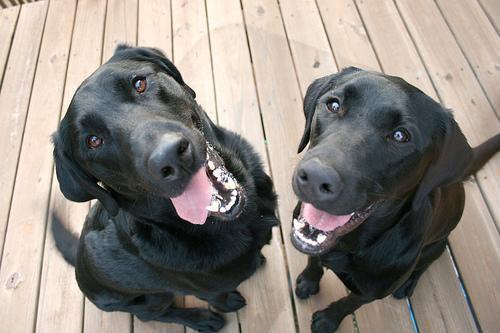
Labrador_retriever